Ceramic art

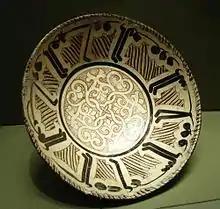
Cup with votive inscriptions in Kufic script. Terracotta, Nishapur (Tepe Madraseh)Metropolitan Museum of Art collections

The earliest evidence of glazed brick is the discovery of glazed bricks in the Elamite Temple at Chogha Zanbil, dated to the 13th century BCE. Glazed and coloured bricks were used to make low reliefs in Ancient Mesopotamia, most famously the Ishtar Gate of Babylon, now partly reconstructed in Berlin, with sections elsewhere. Mesopotamian craftsmen were imported for the palaces of the Persian Empire such as Persepolis. The tradition continued, and after the Islamic conquest of Persia coloured and often painted glazed bricks or tiles became an important element in Persian architecture, and from there spread to much of the Islamic world, notably the İznik pottery of Turkey under the Ottoman Empire in the 16th and 17th centuries.